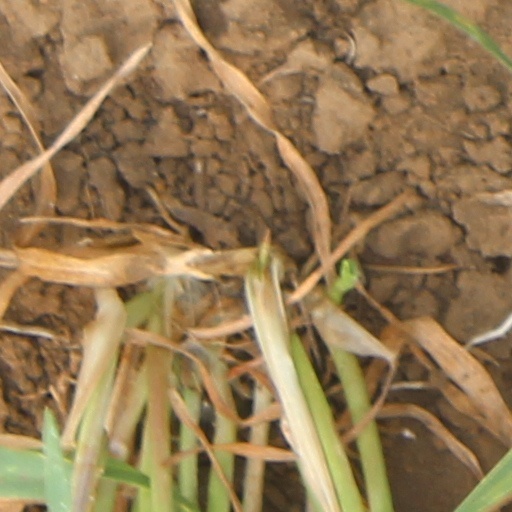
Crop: wheat